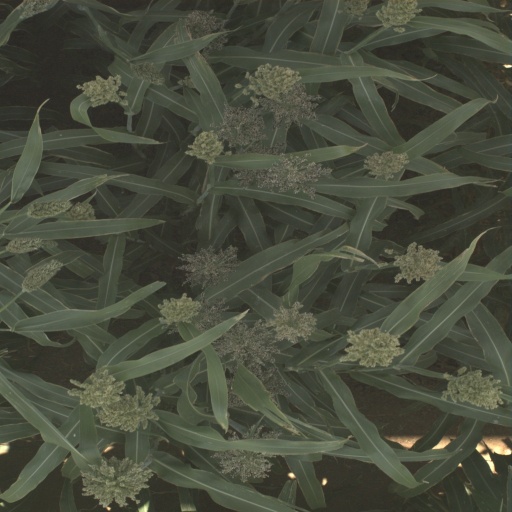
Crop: sorghum